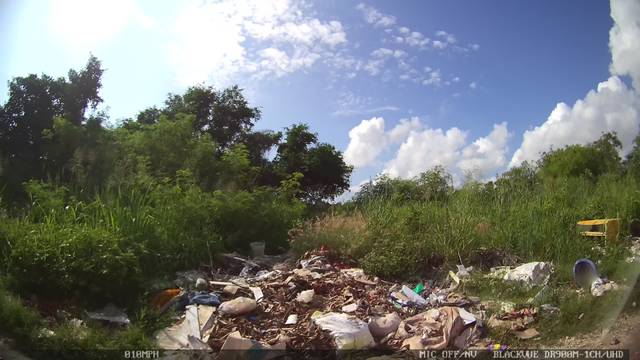
Region: Mexico
Coordinates: 21.193, -86.825